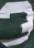
Number: 3